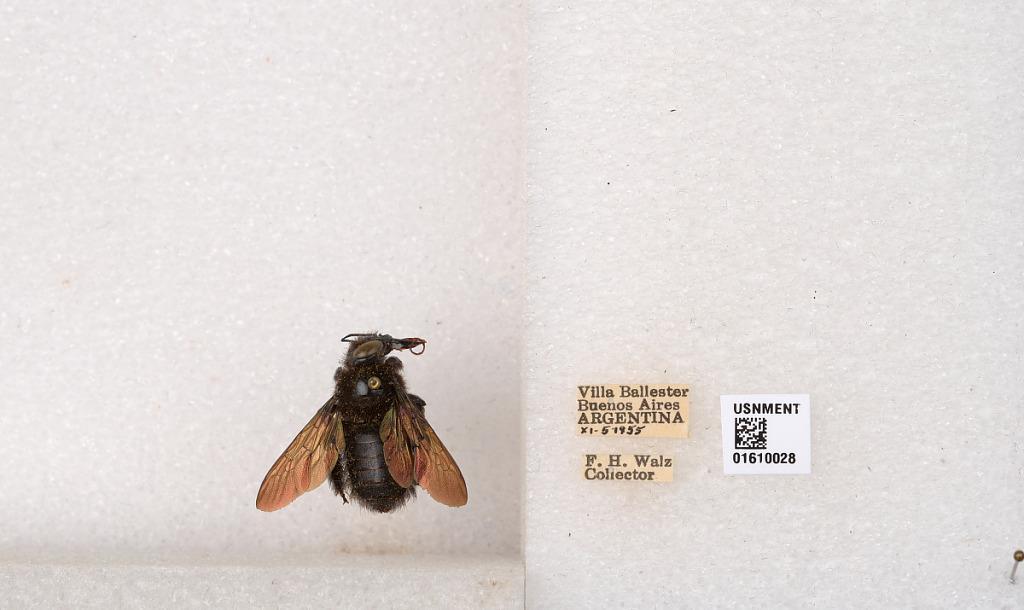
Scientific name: Xylocopa (Stenoxylocopa) artifex Smith
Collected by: F. Walz
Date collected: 1955-11-5
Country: Argentina
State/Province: Buenos Aires
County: Partido de General San Martin
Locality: Villa Ballester
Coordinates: -34.55, -58.5628